Eleanor Scott

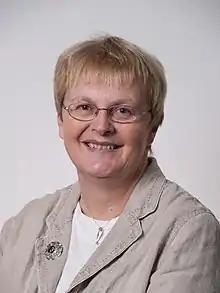
Scott in 2014

Eleanor Roberta Scott ("née" Ettles, born 23 July 1951) is a Scottish politician and physician. She was Scottish Greens Member of the Scottish Parliament (MSP) for the Highlands and Islands from 2003–2007, then female co-convener of the party from 2008–2011 with Patrick Harvie.